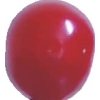
Label: cherry_sour